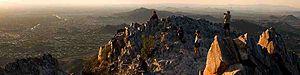
Milton Hyland Erickson, né le 5 décembre 1901 à Aurum et mort le 25 mars 1980 à Phoenix, est un psychiatre et psychologue américain qui a joué un rôle important dans le renouvellement de l'hypnose clinique et a consacré de nombreux travaux à l'hypnose thérapeutique. Son approche innovante en psychothérapie repose sur la conviction que le patient possède en lui les ressources pour répondre de manière appropriée aux situations qu'il rencontre : il s'agit par conséquent d'utiliser ses compétences et ses possibilités d'adaptation personnelles. Atteint de poliomyélite à l'âge de dix-sept ans, Erickson a été une figure emblématique du « guérisseur blessé », expérimentant sur lui-même, lors de sa réadaptation, certains phénomènes qu'il met ensuite en application dans l'hypnose thérapeutique.